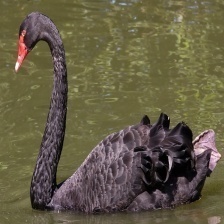
Species: BLACK SWAN
Scientific name: CYGNUS ATRATUS
ImageNet parent category: black_swan